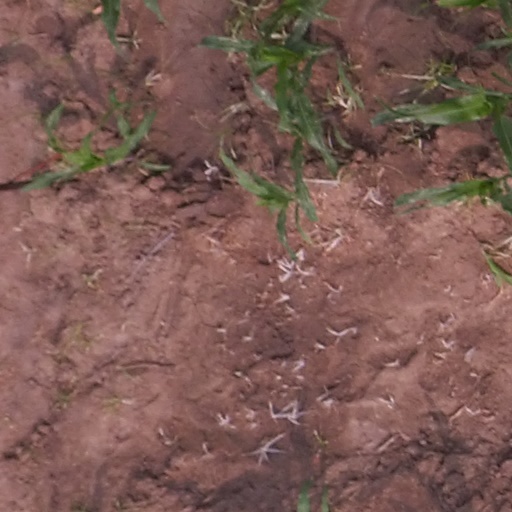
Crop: maize; corn